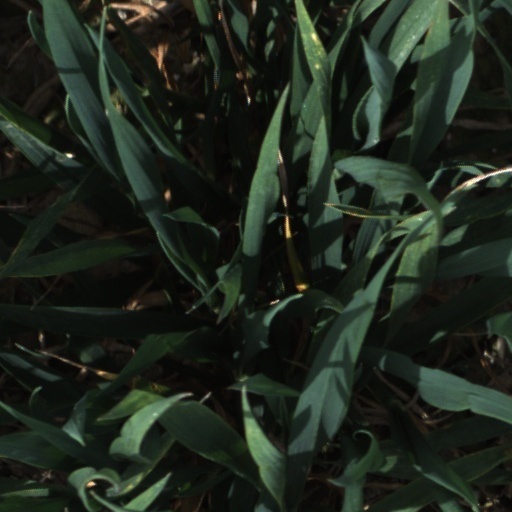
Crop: wheat